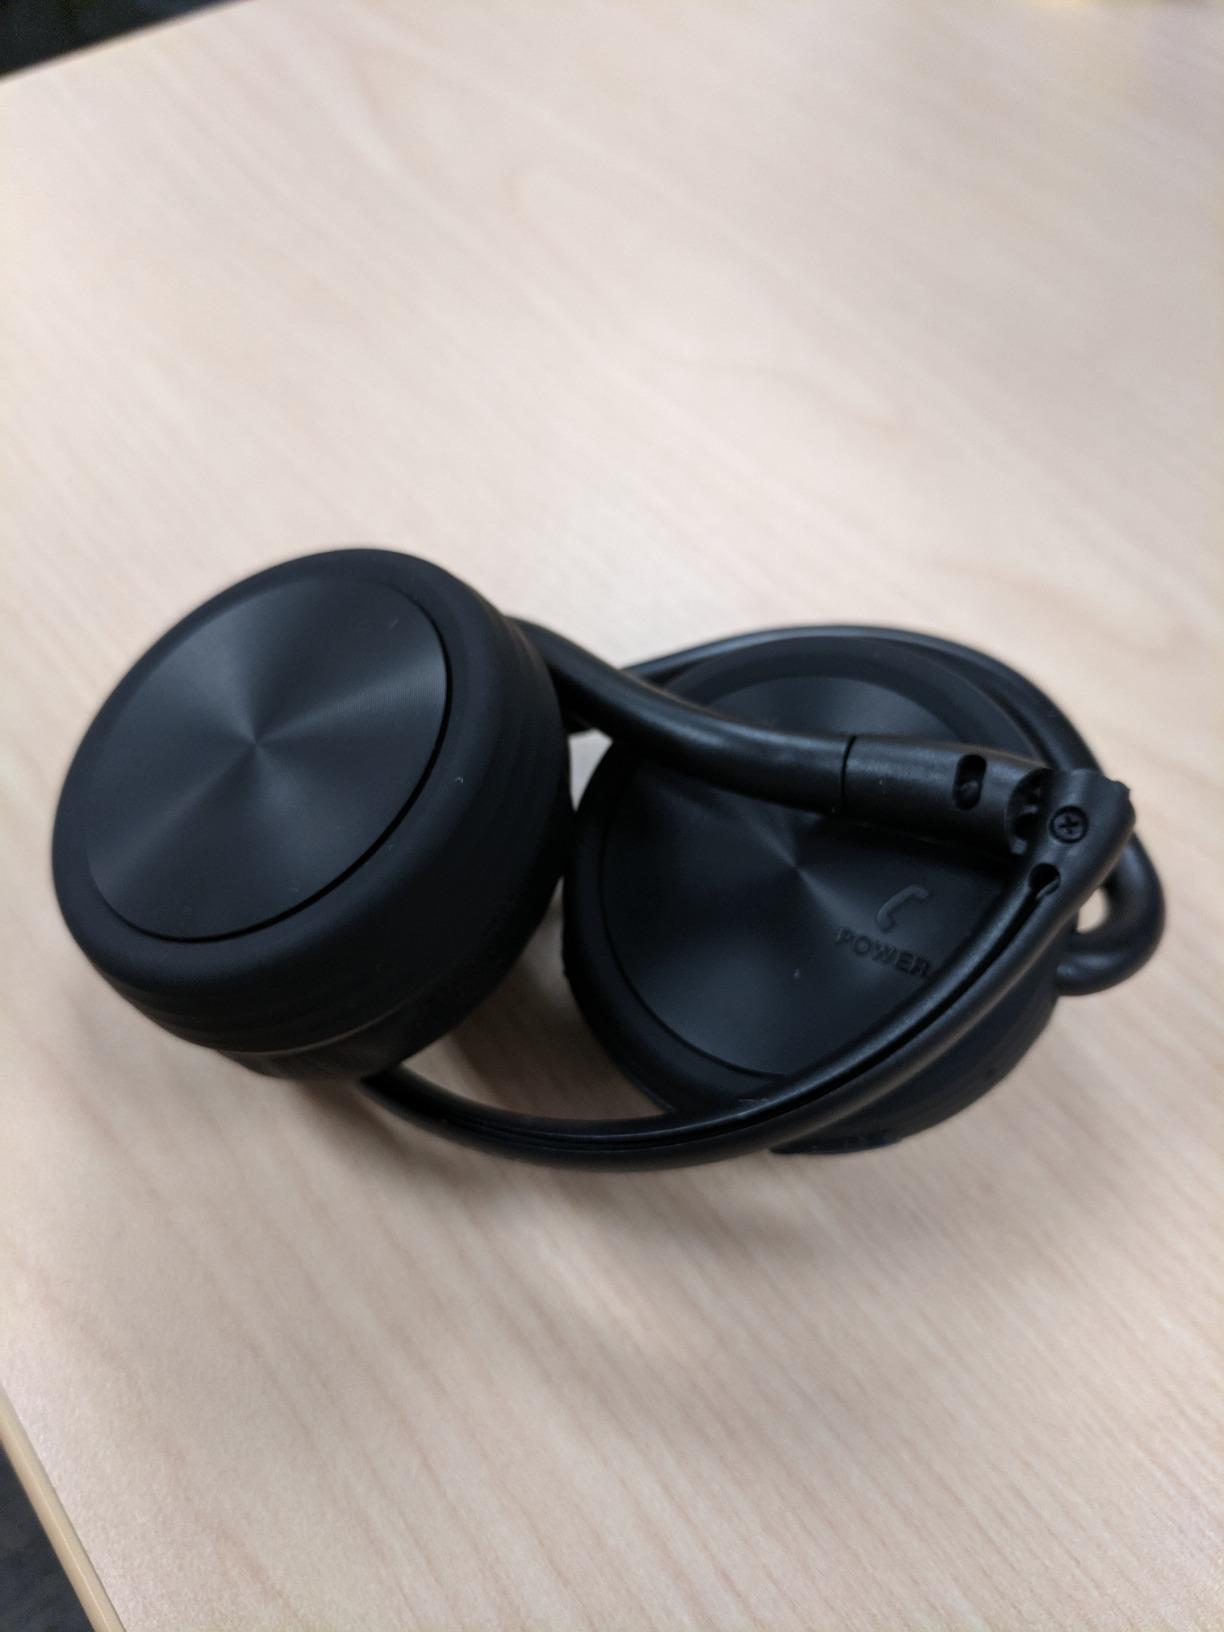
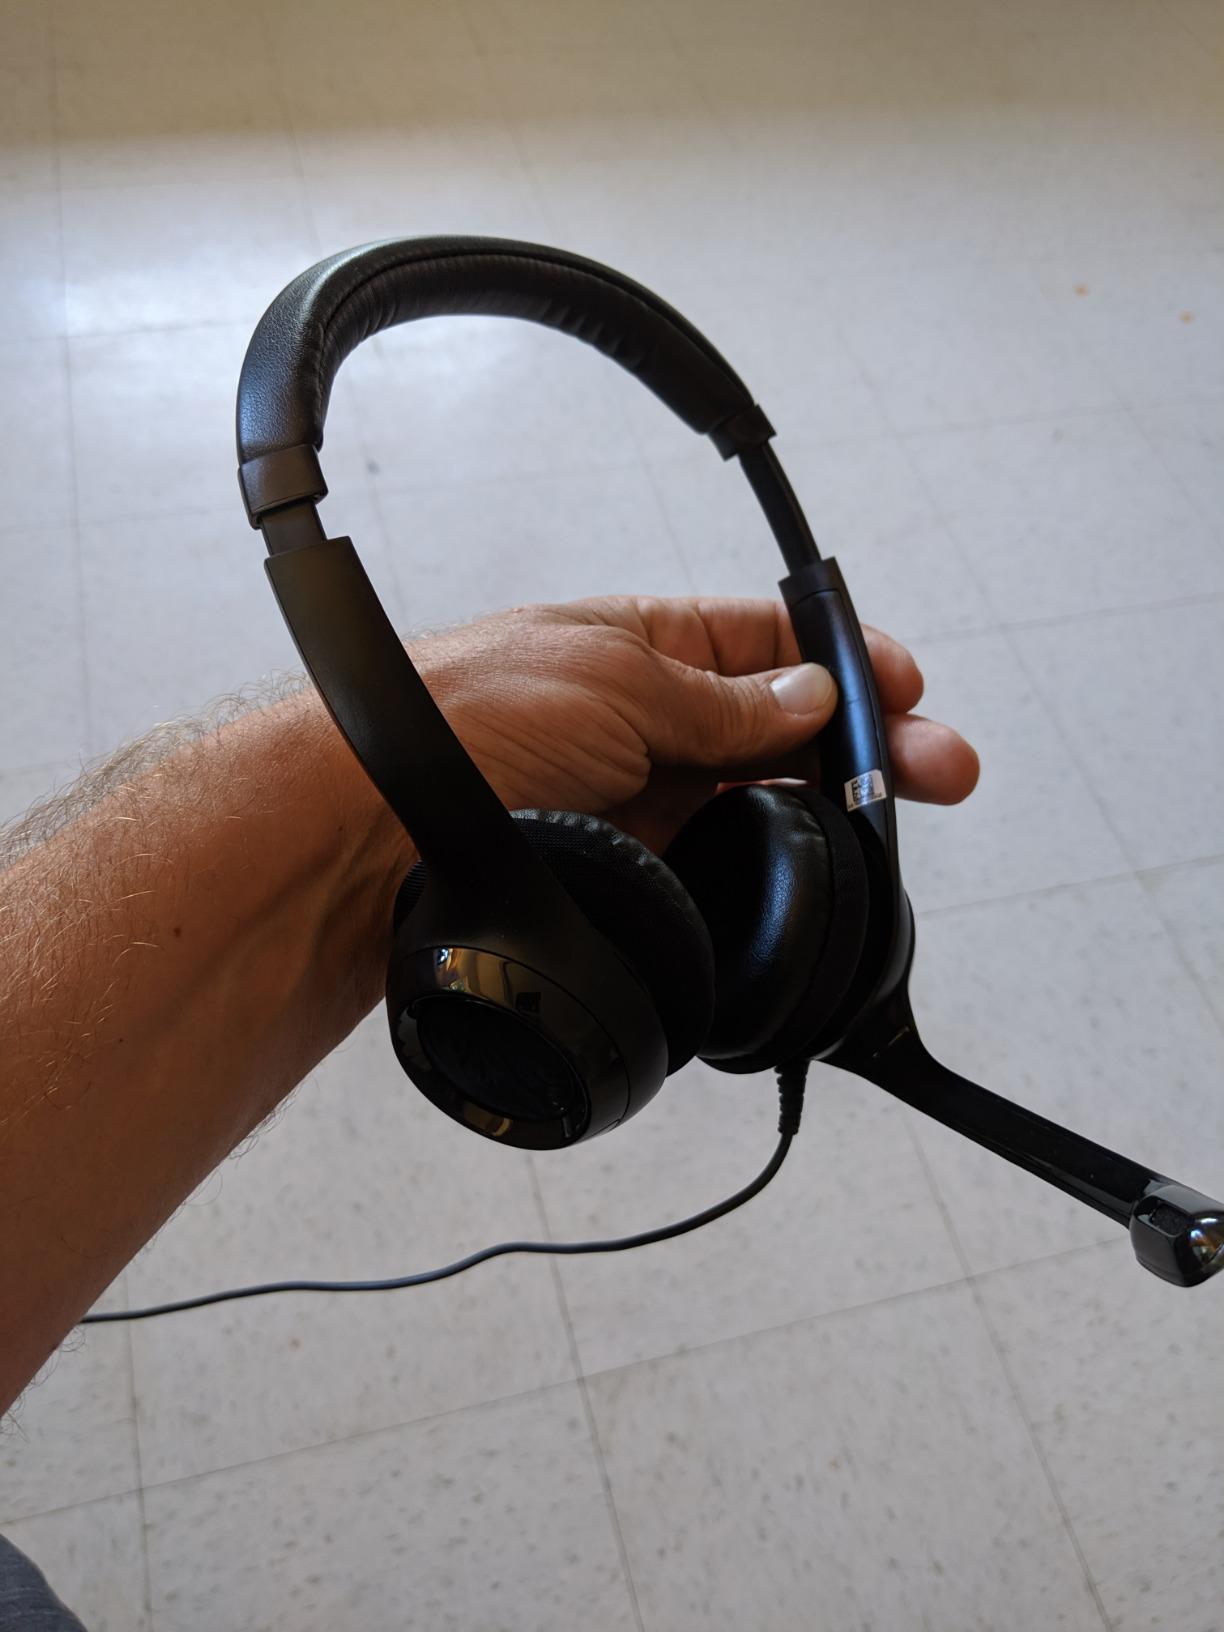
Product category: headphones
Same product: no